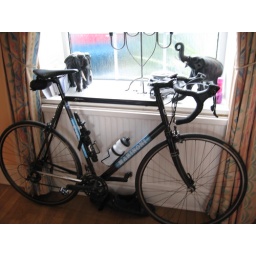
bike in her new home